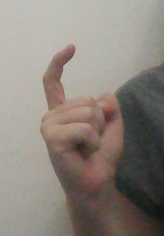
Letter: ra